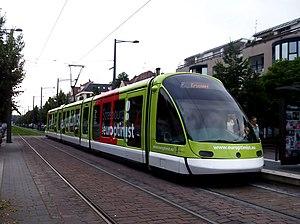
Rame Eurotram pelliculé aux couleurs Europtimist à Landsberg.
La Compagnie des transports strasbourgeois est une société publique locale, fondée en 1877 à Strasbourg. Elle a pour objectif l'exploitation du réseau de transports en commun de voyageurs sur le territoire de l'Eurométropole de Strasbourg.